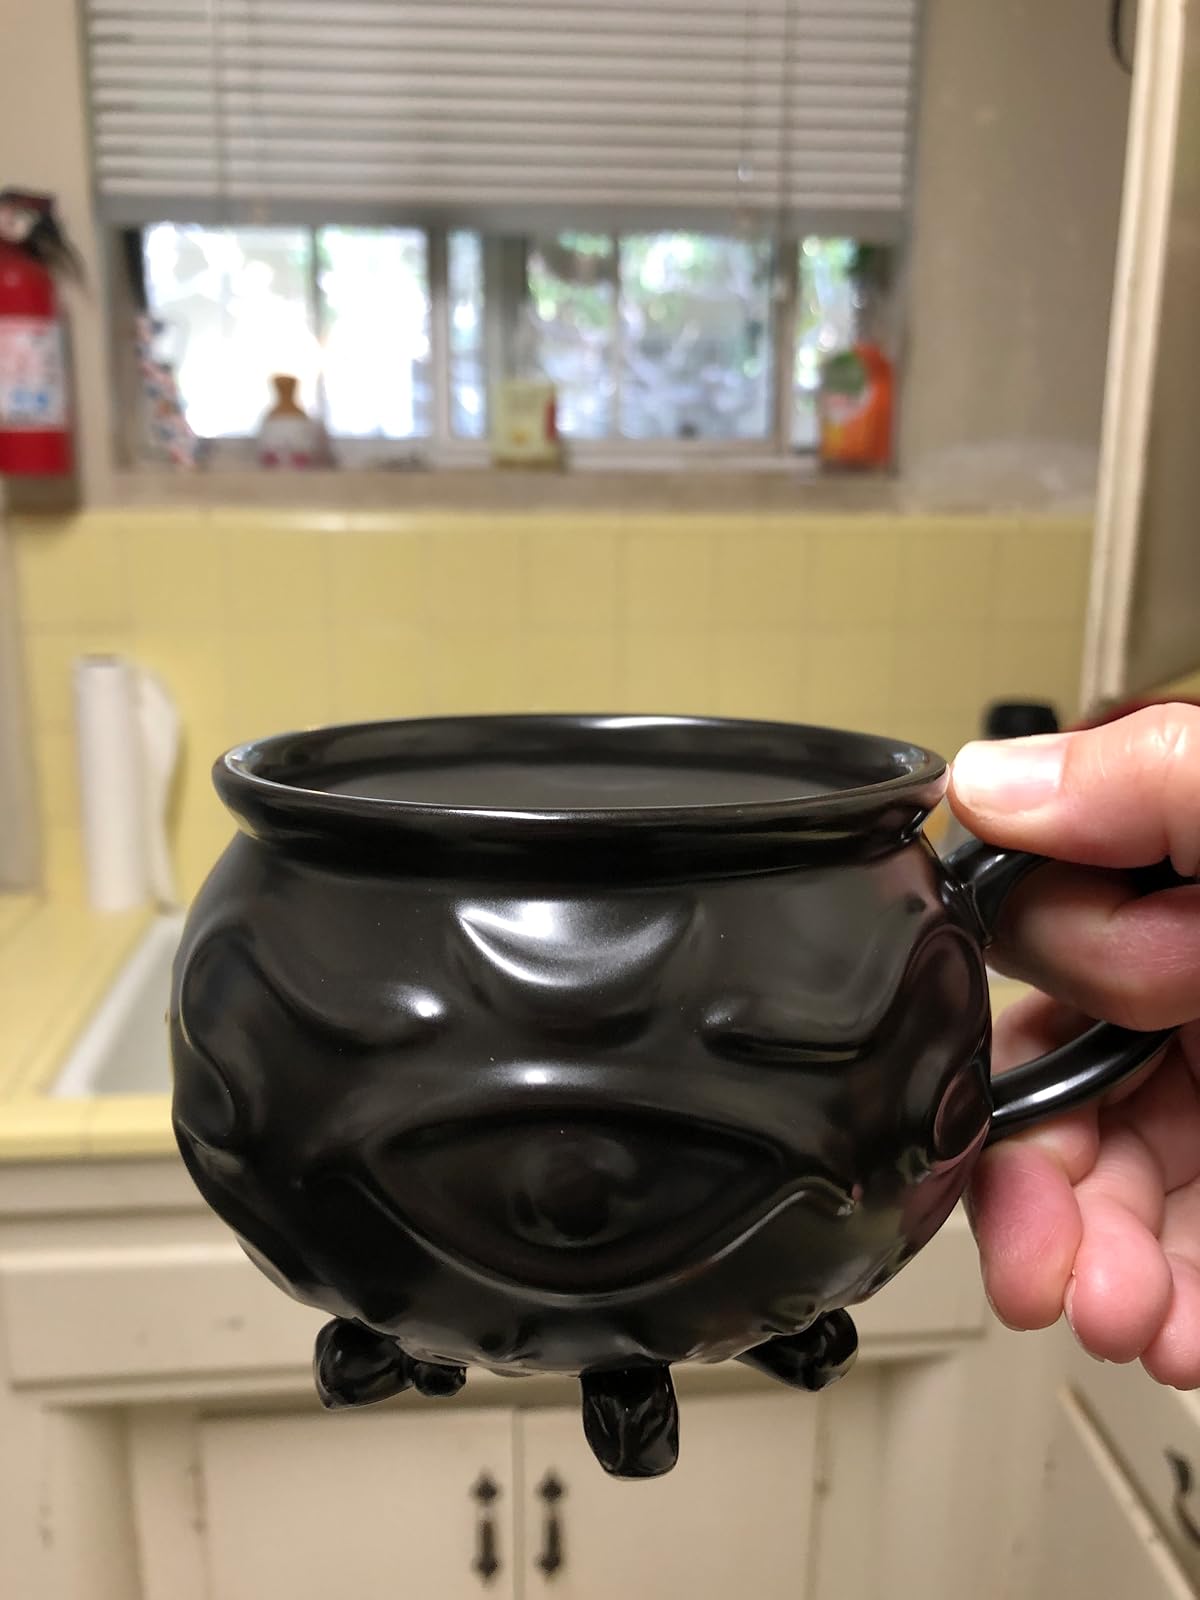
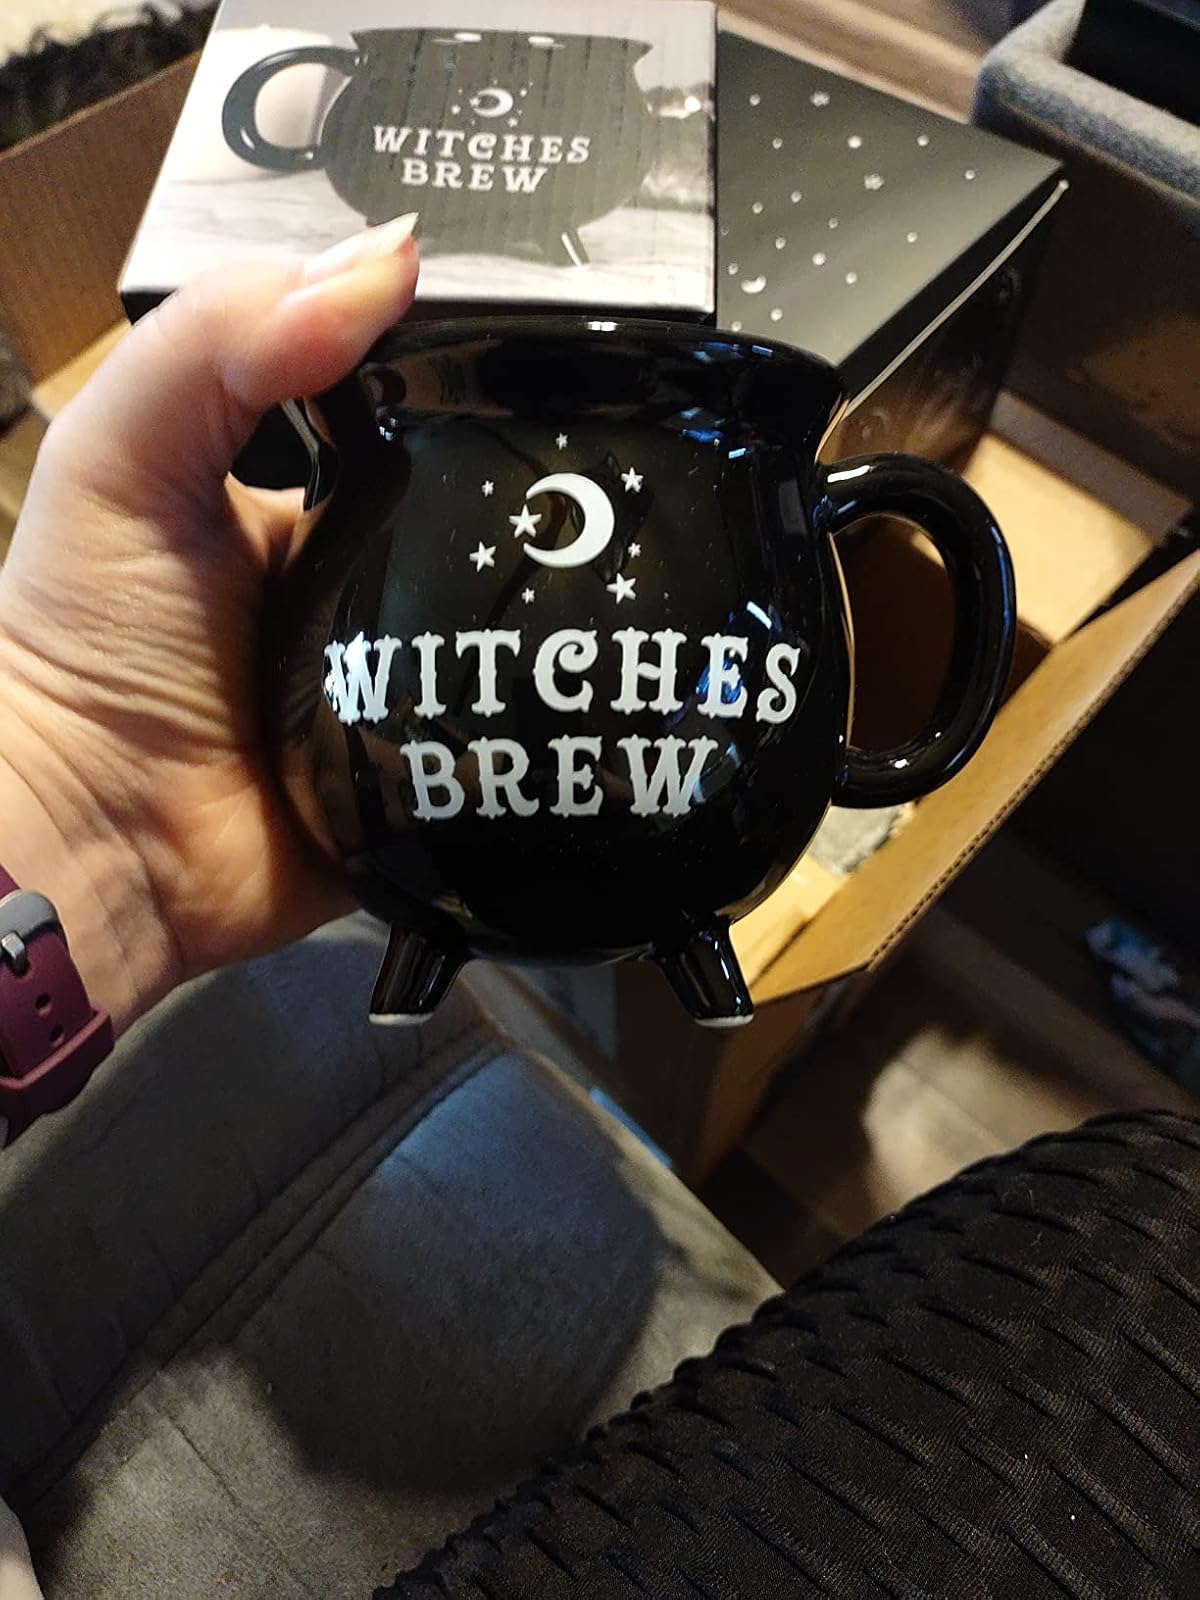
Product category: items_mug
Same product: no